Fire appliances in the United Kingdom

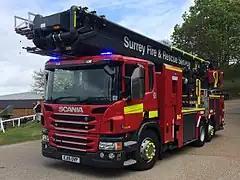
An aerial ladder platform from Surrey Fire and Rescue Service

A turntable ladder is similar in appearance to a hydraulic platform, however with a primary difference of instead of having a caged platform the turntable ladder is simply a large telescopic ladder, which can still be used to effect rescues from tall structures and pump water.